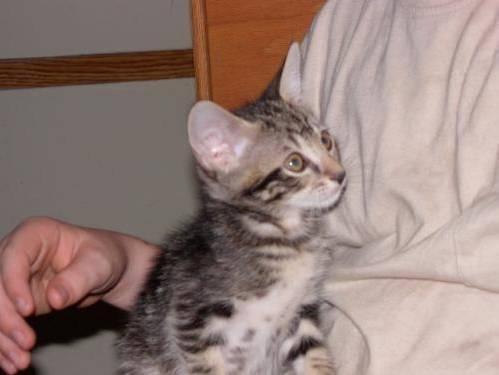
cat